Arholma

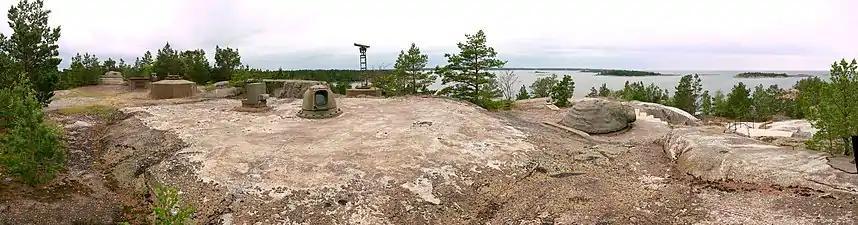

The island's highest point was formerly occupied by a coal-fired lighthouse, which was replaced by the present red-and-white structure in the 18th century. The construction of the current lighthouse, which stands high and , was completed in 1768. It was partly built from stones retrieved from the ruins of Lidö Castle, destroyed in the Russian Pillage of 1719-1721, which also badly affected Arholma. The lighthouse is visible from a distance of and is now a listed building; the interior is used as an art gallery during the summer.